Sir William Evans, 1st Baronet

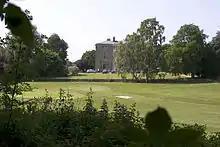

Evans married Mary Gisborne on 21 May 1846. She was the eldest daughter of Thomas John Gisborne of Holme Hall, Bakewell, Derbyshire. He was present when the Queen came to open the Derbyshire Royal Infirmary as he was the President of the new hospital. On his death in Belper, in 1892, his baronetcy became extinct. He left his estate to William Gisborne.